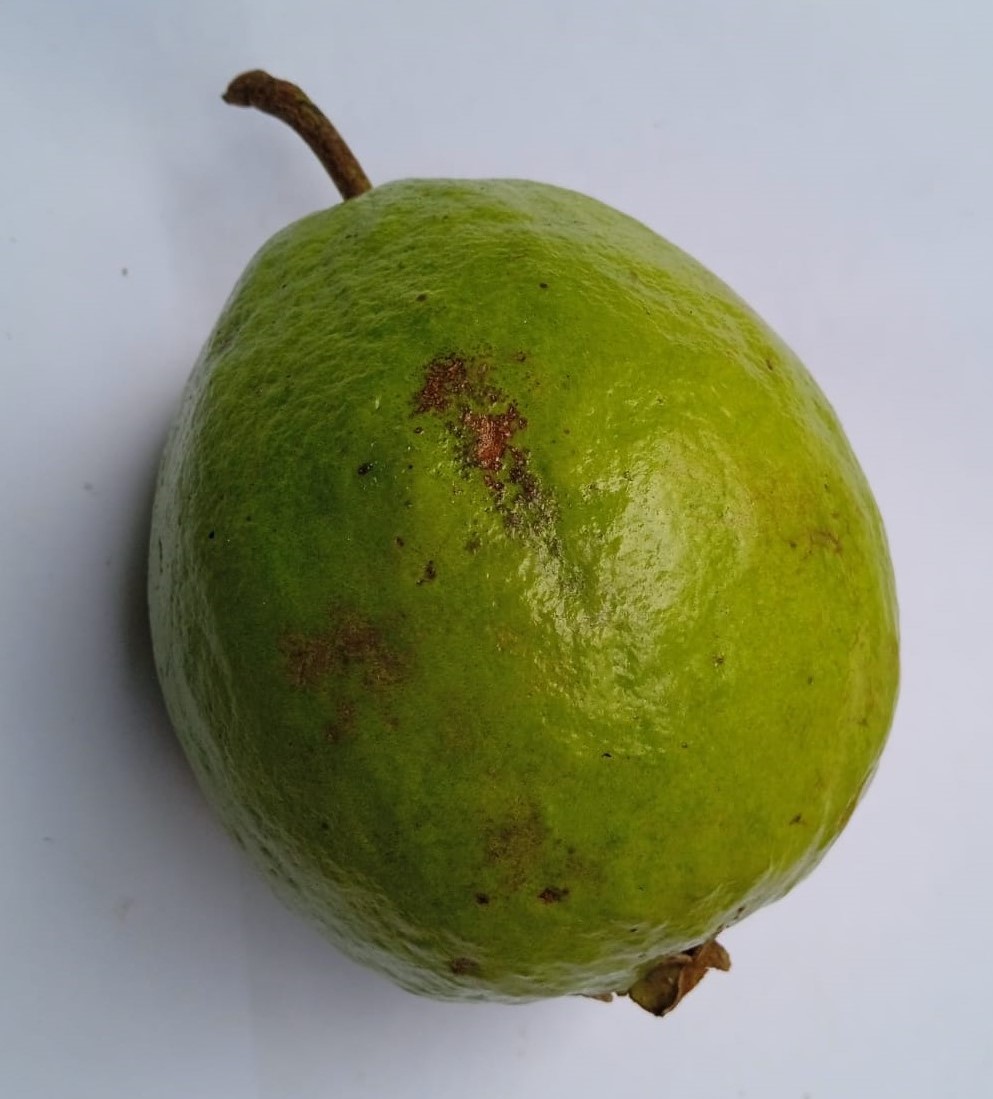
Fruit: guava
Condition: fresh